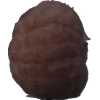
Label: orange_peeled